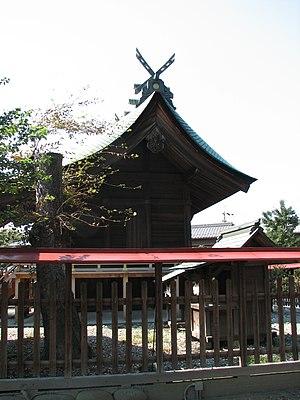
Un tamagaki est une clôture entourant un sanctuaire shinto japonais, un espace sacré ou un palais impérial. Il entoure généralement le honden.